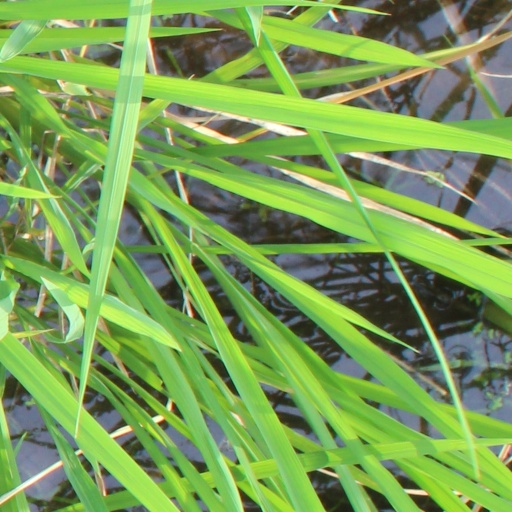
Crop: rice